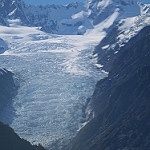
Label: glacier